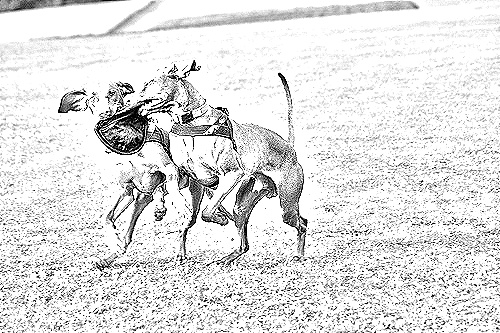
Portrait style: Sketch Portrait